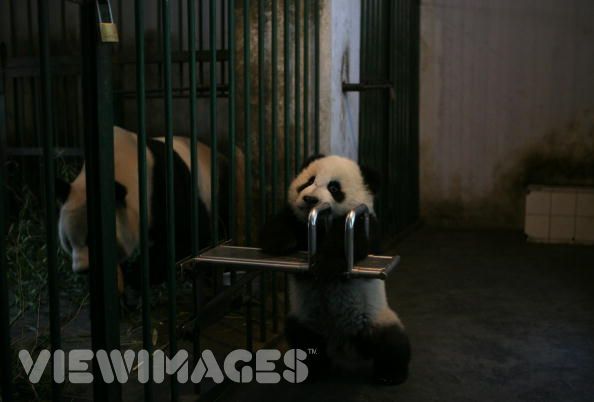
Label: pandas